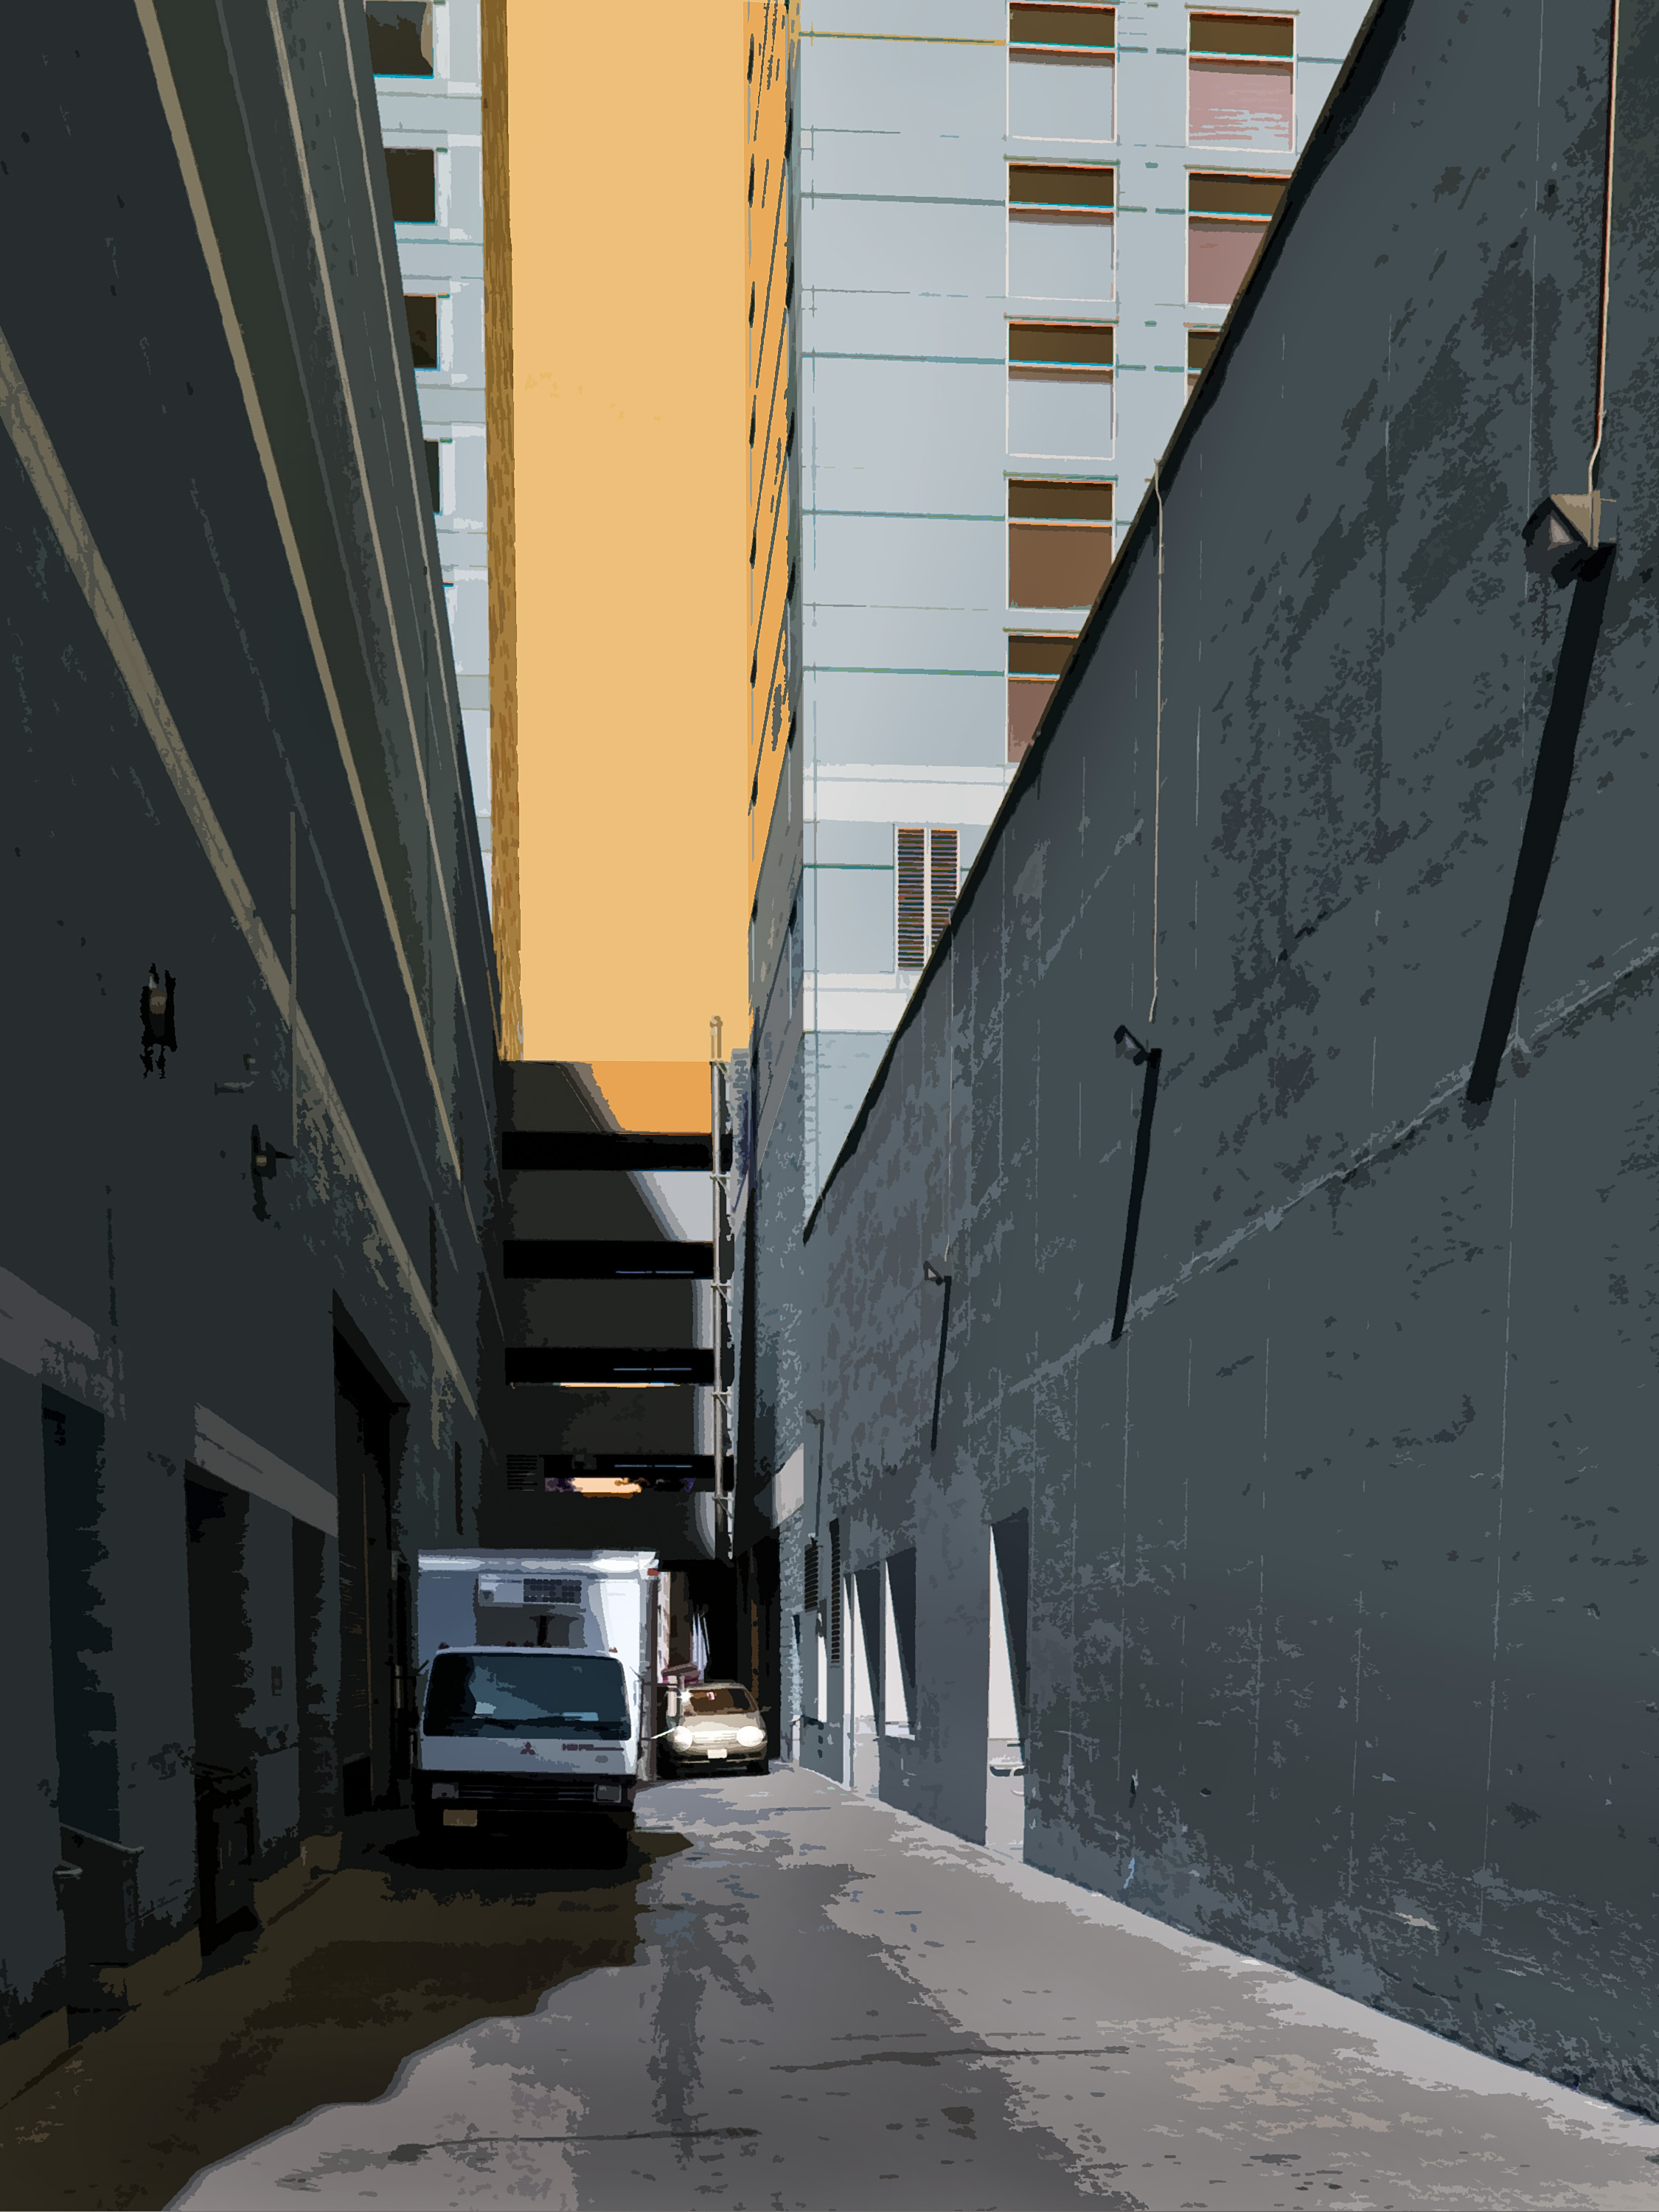
architecture, road, street, house, alley, city, wall, downtown, facade, lane, tower block, infrastructure, shape, neighbourhood, urban area, human settlement